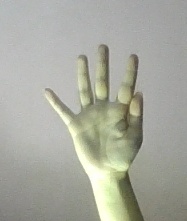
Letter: sheen